Massalongiaceae

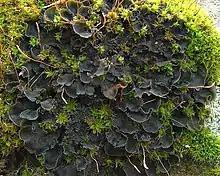
"Leptochidium albociliatum"

Several additional species of "Massalongia" have been described, but some cannot be identified precisely due to lack of sufficient type material, as they are only known from the type collection, and some have been transferred to other genera.